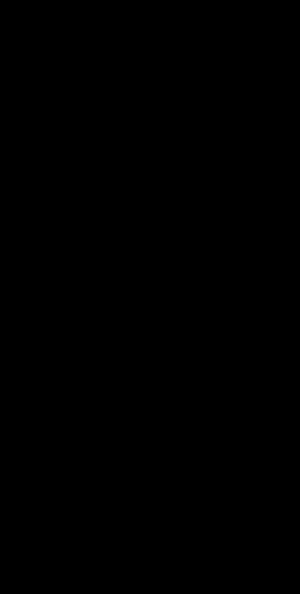
La cyanophycine, ou multiarginyl-poly[L-aspartate], est un polymère pseudopeptidique d'acides aminés, composé d'une ossature d'acide aspartique et de groupes latéraux d'arginine.